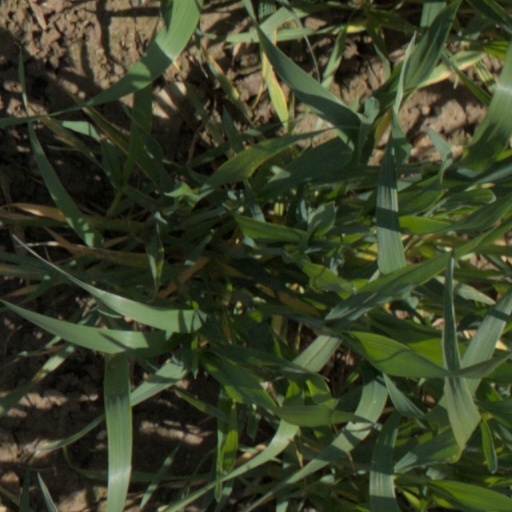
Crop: wheat